Development of Final Fantasy XV

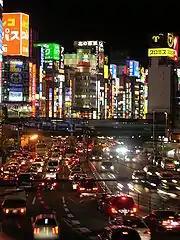
A nighttime view of a Tokyo highway filled with cars.

Nomura wanted the game's characters to be realistic compared to earlier entries despite a similar story structure; his aim was for a story "about men in the real world", with less fantasy elements and a darker tone. From 2010 onwards, the story underwent frequent revisions, and following the name change multiple aspects were changed, including the removal of story sequences and the redesigning of characters. The most notable change was the replacement of original heroine Stella Nox Fleuret with the similarly-named Lunafreya. Tatsuhisa Suzuki, who voiced protagonist Noctis Lucis Caelum, later stated that two thirds of the planned script was cut. When consulted over the proposed changes, Nojima was content as long as the original concept remained, giving the team the needed confidence to make the changes. The story's ending was left deliberately ambiguous so players could imagine what came next. The concept of reaper-worship from the original scenario was toned down, as it would have been a violation of age-rating criteria in some countries; explicit references to those elements were replaced with the general impression of black being a special color for the main cast and their home country.